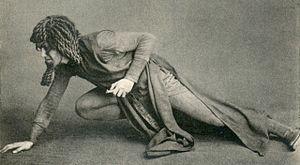
La production d'Hamlet de William Shakespeare par le théâtre d'art de Moscou, en 1911 et 1912, avec deux des hommes de théâtre les plus influents du XXᵉ siècle, Edward Gordon Craig et Constantin Stanislavski, est fondamentale, aussi bien dans l'histoire des mises en scène d'Hamlet que dans celle du théâtre du XXᵉ siècle.